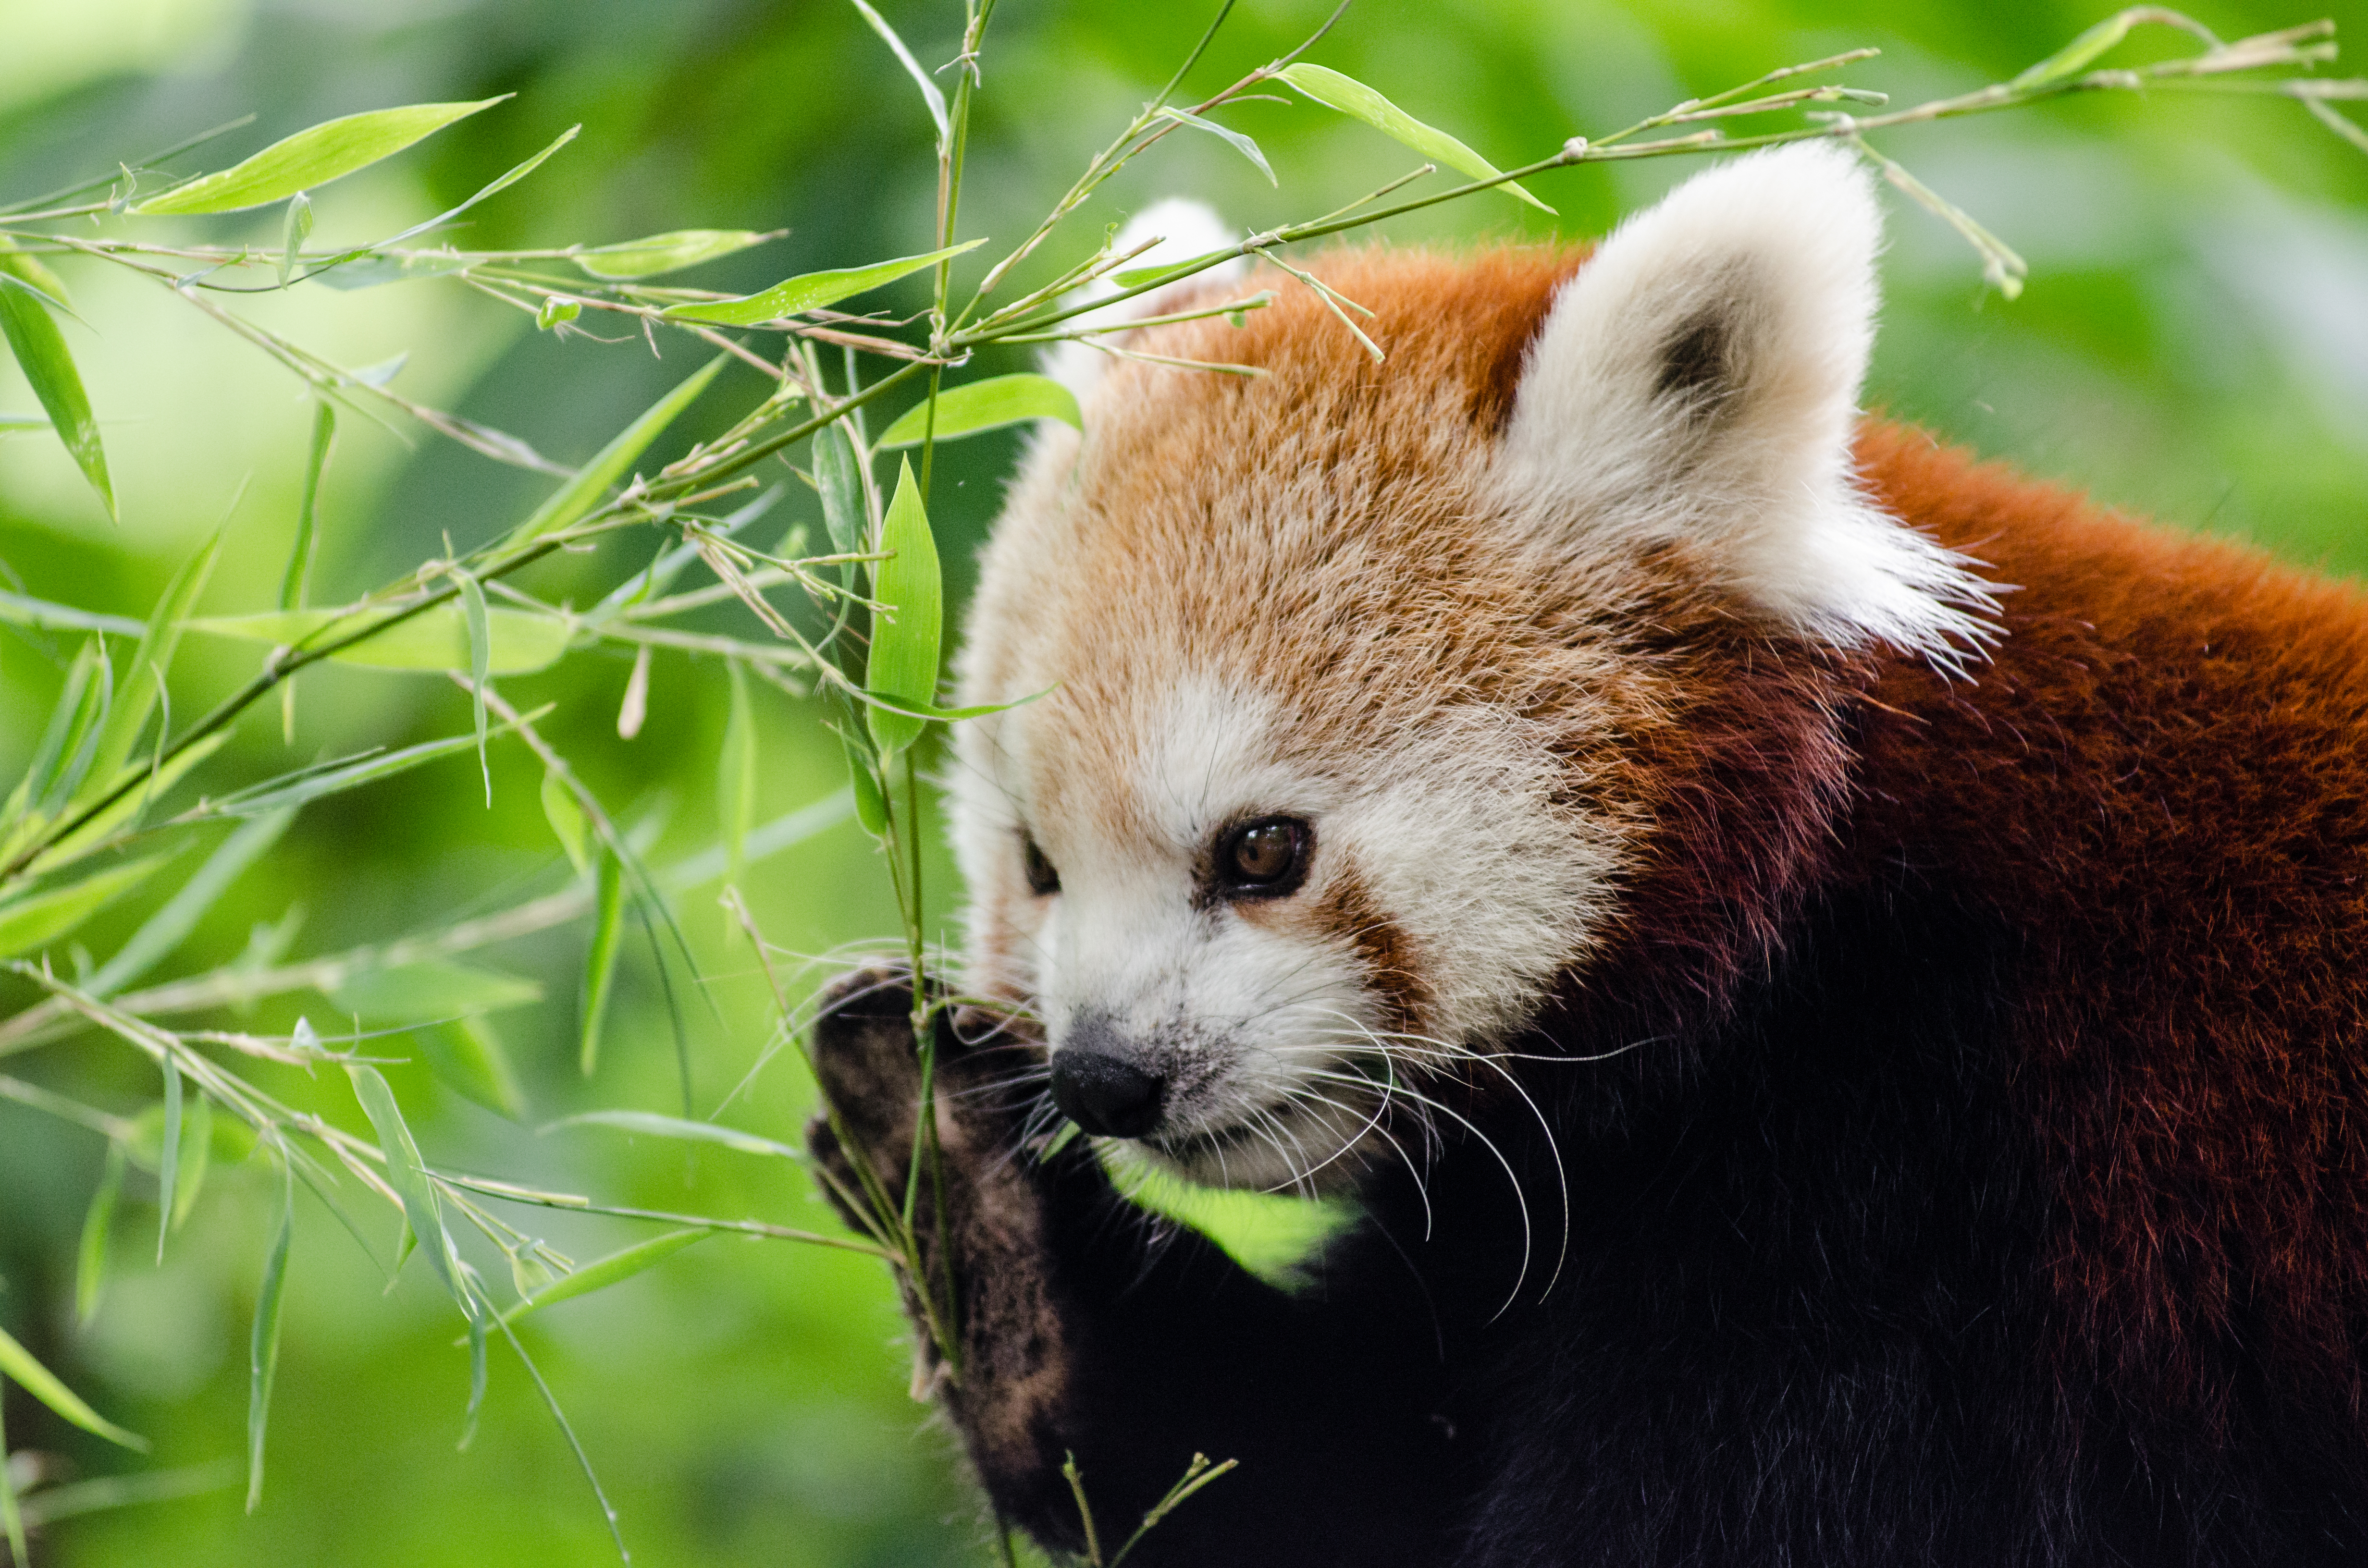
tree, bokeh, sweet, animal, cute, female, bear, wildlife, zoo, young, green, red, mammal, nikon, fauna, red panda, panda, whiskers, endangered, vertebrate, germany, deutschland, tier, adorable, d7000, roter, kleiner, niedlich, sues, suess, species, bedrohte, tierart, tierpark, weiblich, jungtier, gr n, s s